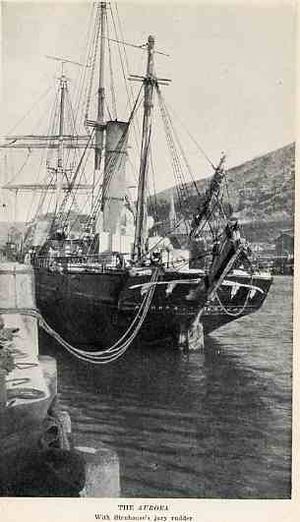
Endurance-ekspeditionen / Ekspeditionen / Rosshavsgruppen
Aurora i New Zealand mellem april og december 1916 mens hun ventede på at tage retur til Rosshavet for at bjærge de tilbageværende medlemmer af Rosshavsgruppen.
Endurance-ekspeditionen 1914–17 var en ekspedition, som blev planlagt og ledet af Ernest Shackleton med det formål at krydse det antarktiske kontinent. Efter Roald Amundsens erobring af Sydpolen i 1911 anså Shackleton krydsningen af kontinentet som den sidste store udfordring i Antarktis. Ekspeditionen mislykkedes i at nå sit mål, men regnes alligevel som en af de største begivenheder i den heroiske tidsalder for antarktisudforskning.